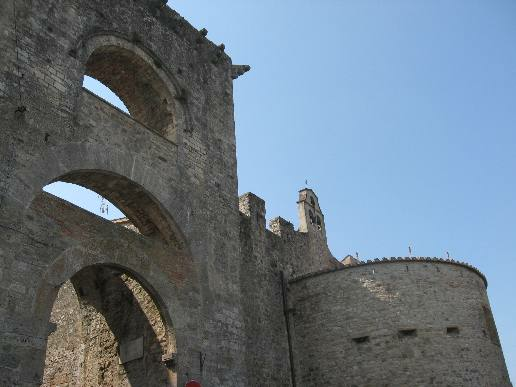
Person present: No